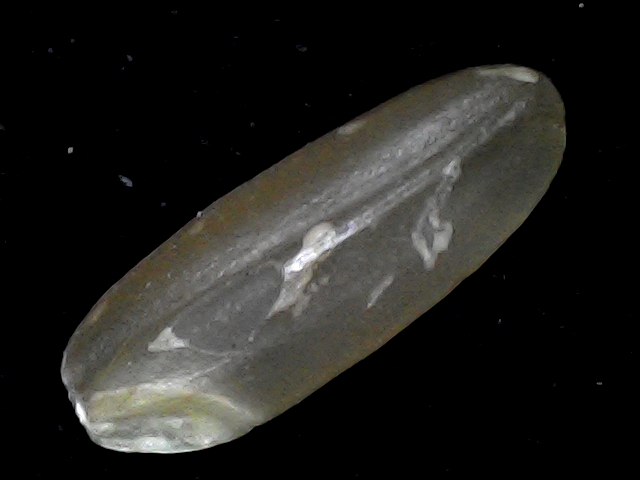
Rice variety: BR23